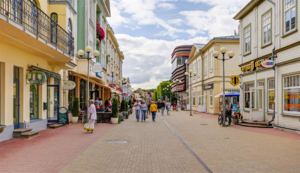
Jurmala est une ville de Lettonie située au fond du golfe de Riga, à 25 kilomètres de Riga. Sa population s'élève à 57 371 habitants au 1ᵉʳ janvier 2016.